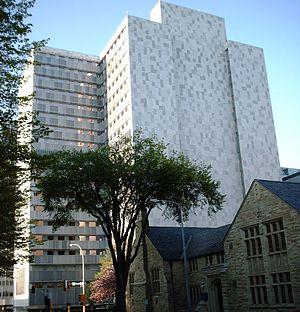
La Mayo Clinic est une fédération hospitalo-universitaire et de recherche américaine. De réputation mondiale, le siège en est situé dans la ville de Rochester, Minnesota. En 2019-2020, la Mayo Clinic est classée meilleur hôpital des États-Unis, toutes spécialités confondues, par le magazine US News & World Report. La Mayo Clinic est aussi classée meilleur hôpital au monde en 2020 par le magazine Newsweek. La Mayo Clinic a plus de 60 000 employés.